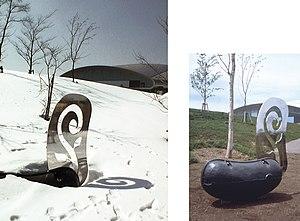
Oscar Oiwa est un artiste contemporain travaillant les arts plastiques.